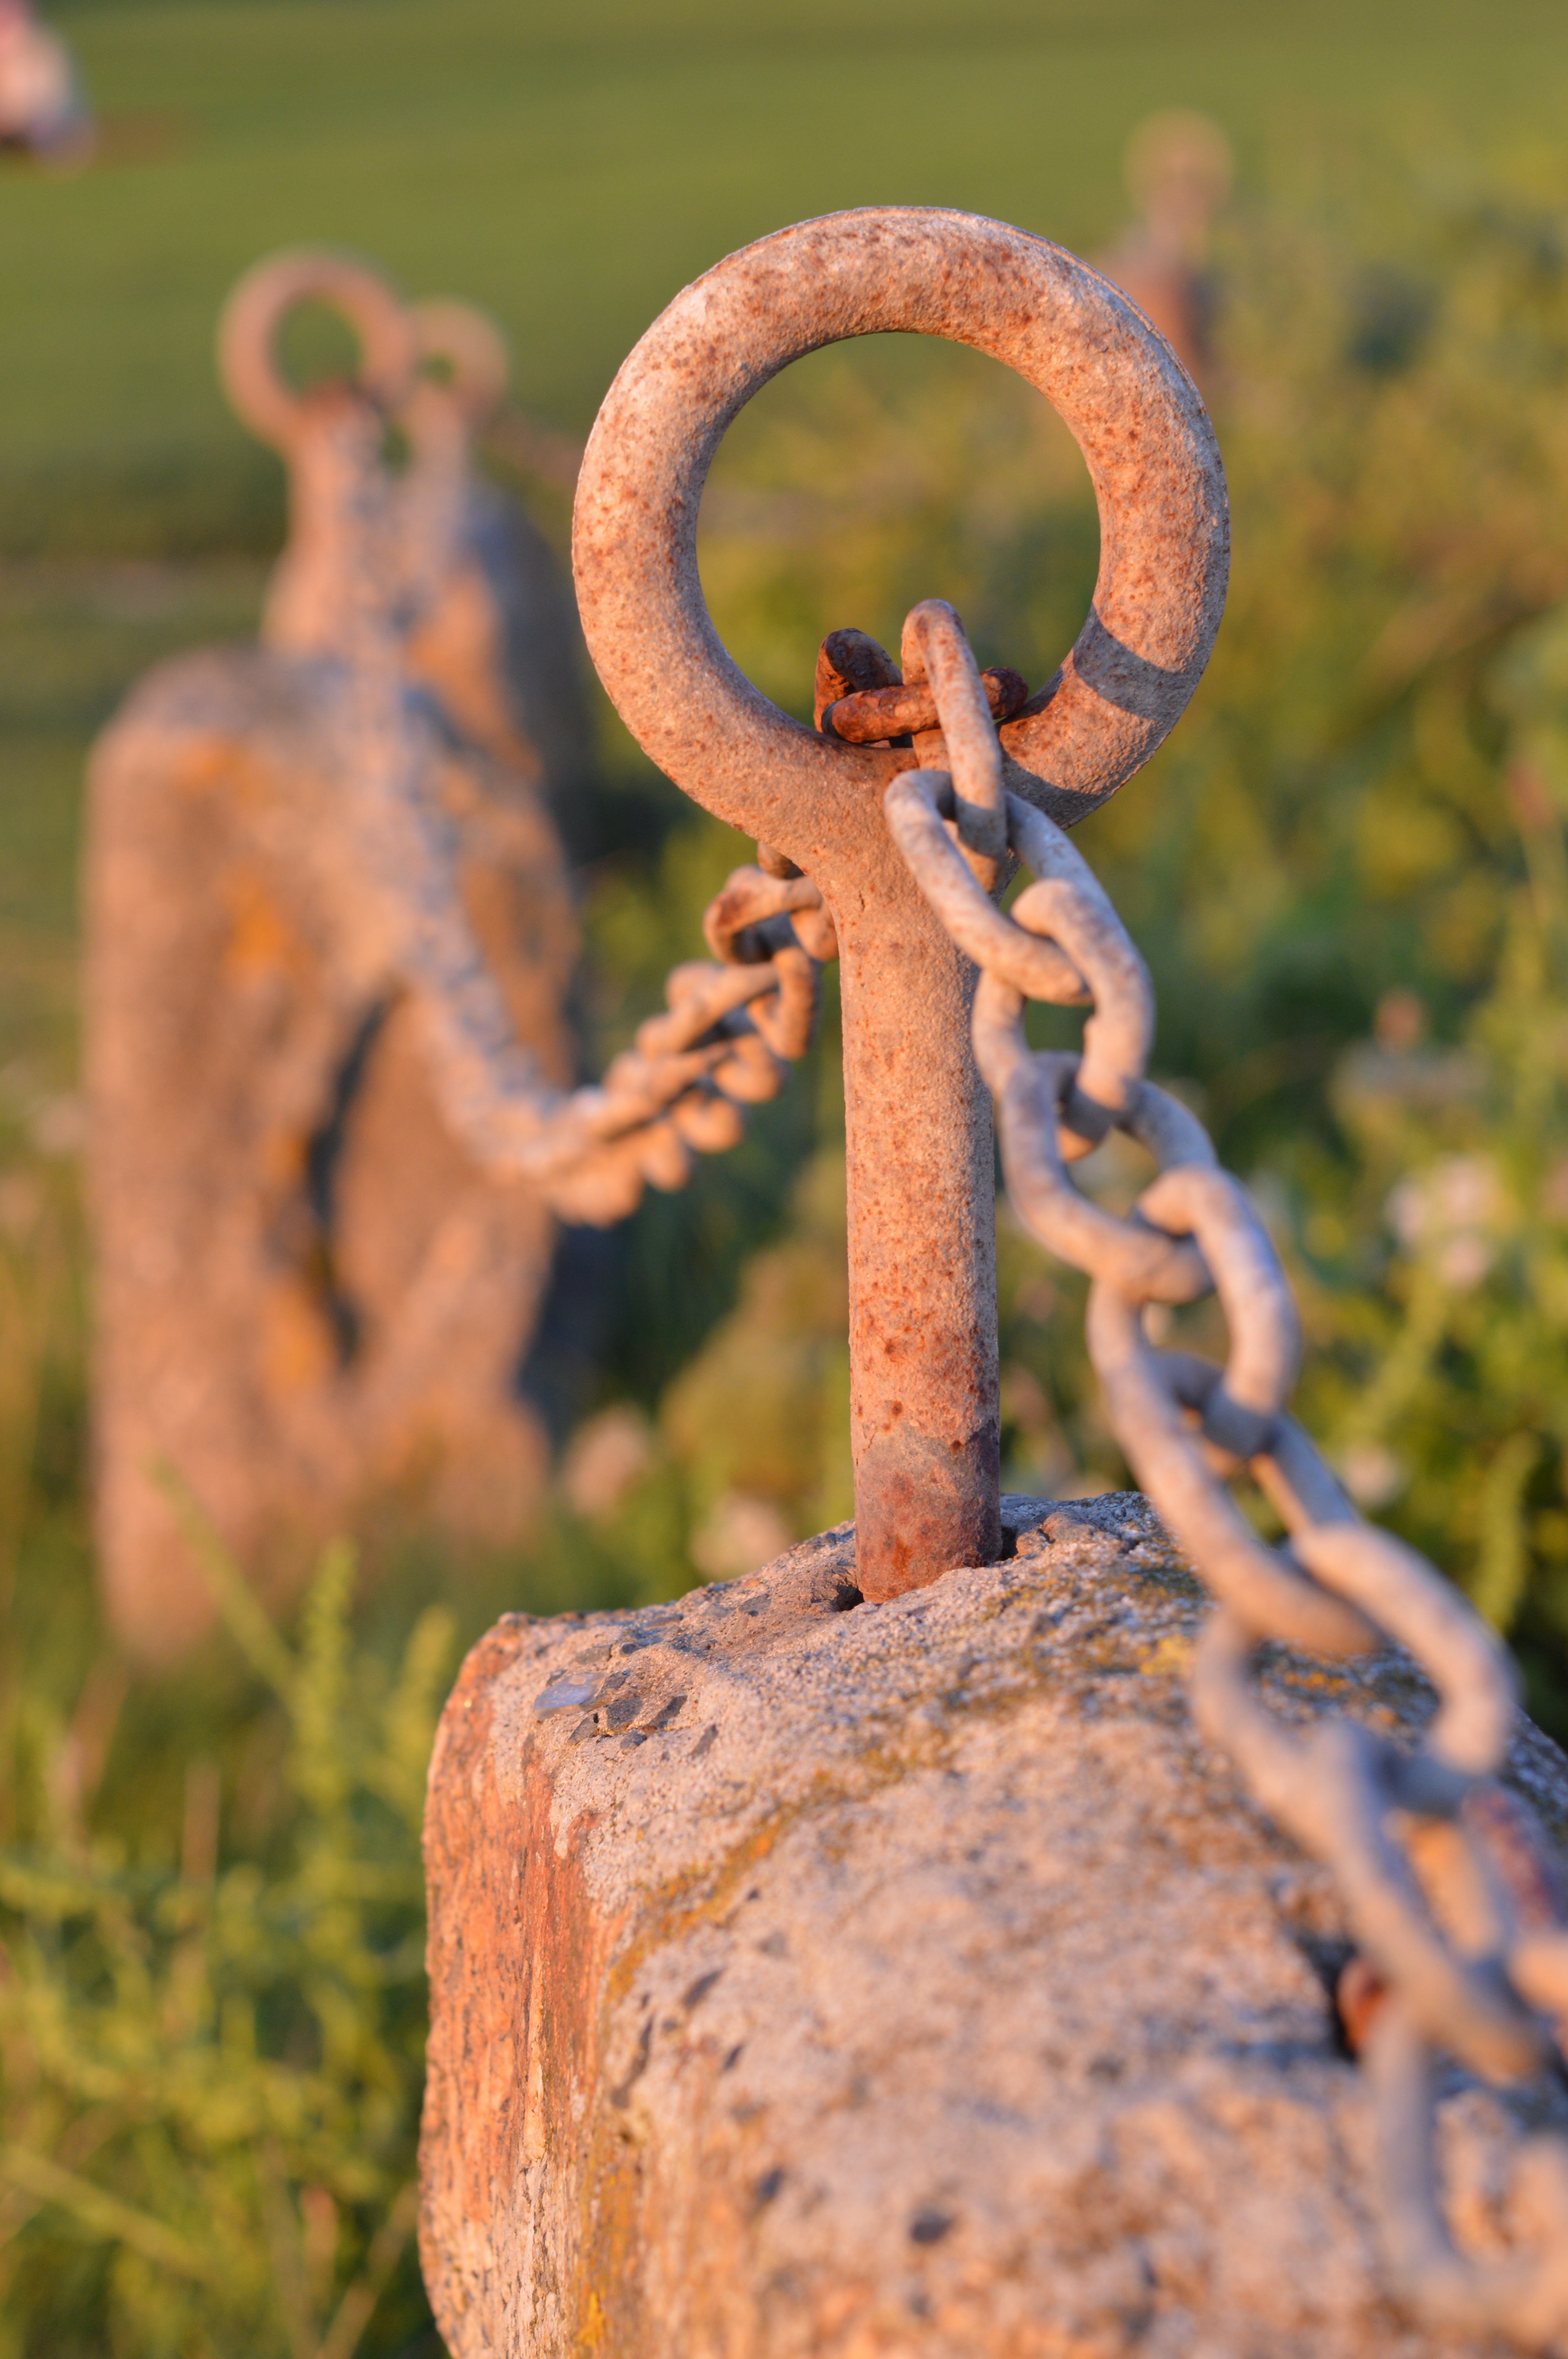
landscape, sea, coast, nature, architecture, wood, sun, sunset, chain, coastal, travel, coastline, seaside, rust, statue, island, landmark, church, tourism, material, uk, england, sculpture, eye, picturesque, st, britain, historical, carving, the island, cornwall, cornish, st nicholas church, st ives